Hudson, New York

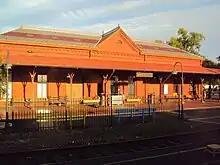
Amtrak's Hudson station

As of the census of 2010, there were 6,713 people, 2,766 households, and 1,368 families residing in the city. The population was estimated at 6,648 Hudson (city) QuickFacts from the US Census Bureau in 2013. These numbers include the approximately 360 residents of the local Hudson Correctional Facility.